11th Chess Olympiad

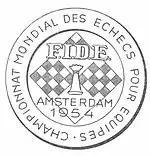
The official logo of the Olympiad

The 11th Chess Olympiad, organized by the FIDE and comprising an open team tournament, as well as several other events designed to promote the game of chess, took place between September 4 and September 25, 1954, in Amsterdam, Netherlands.